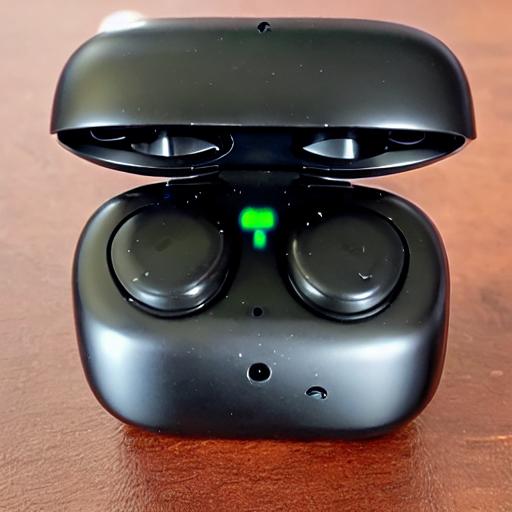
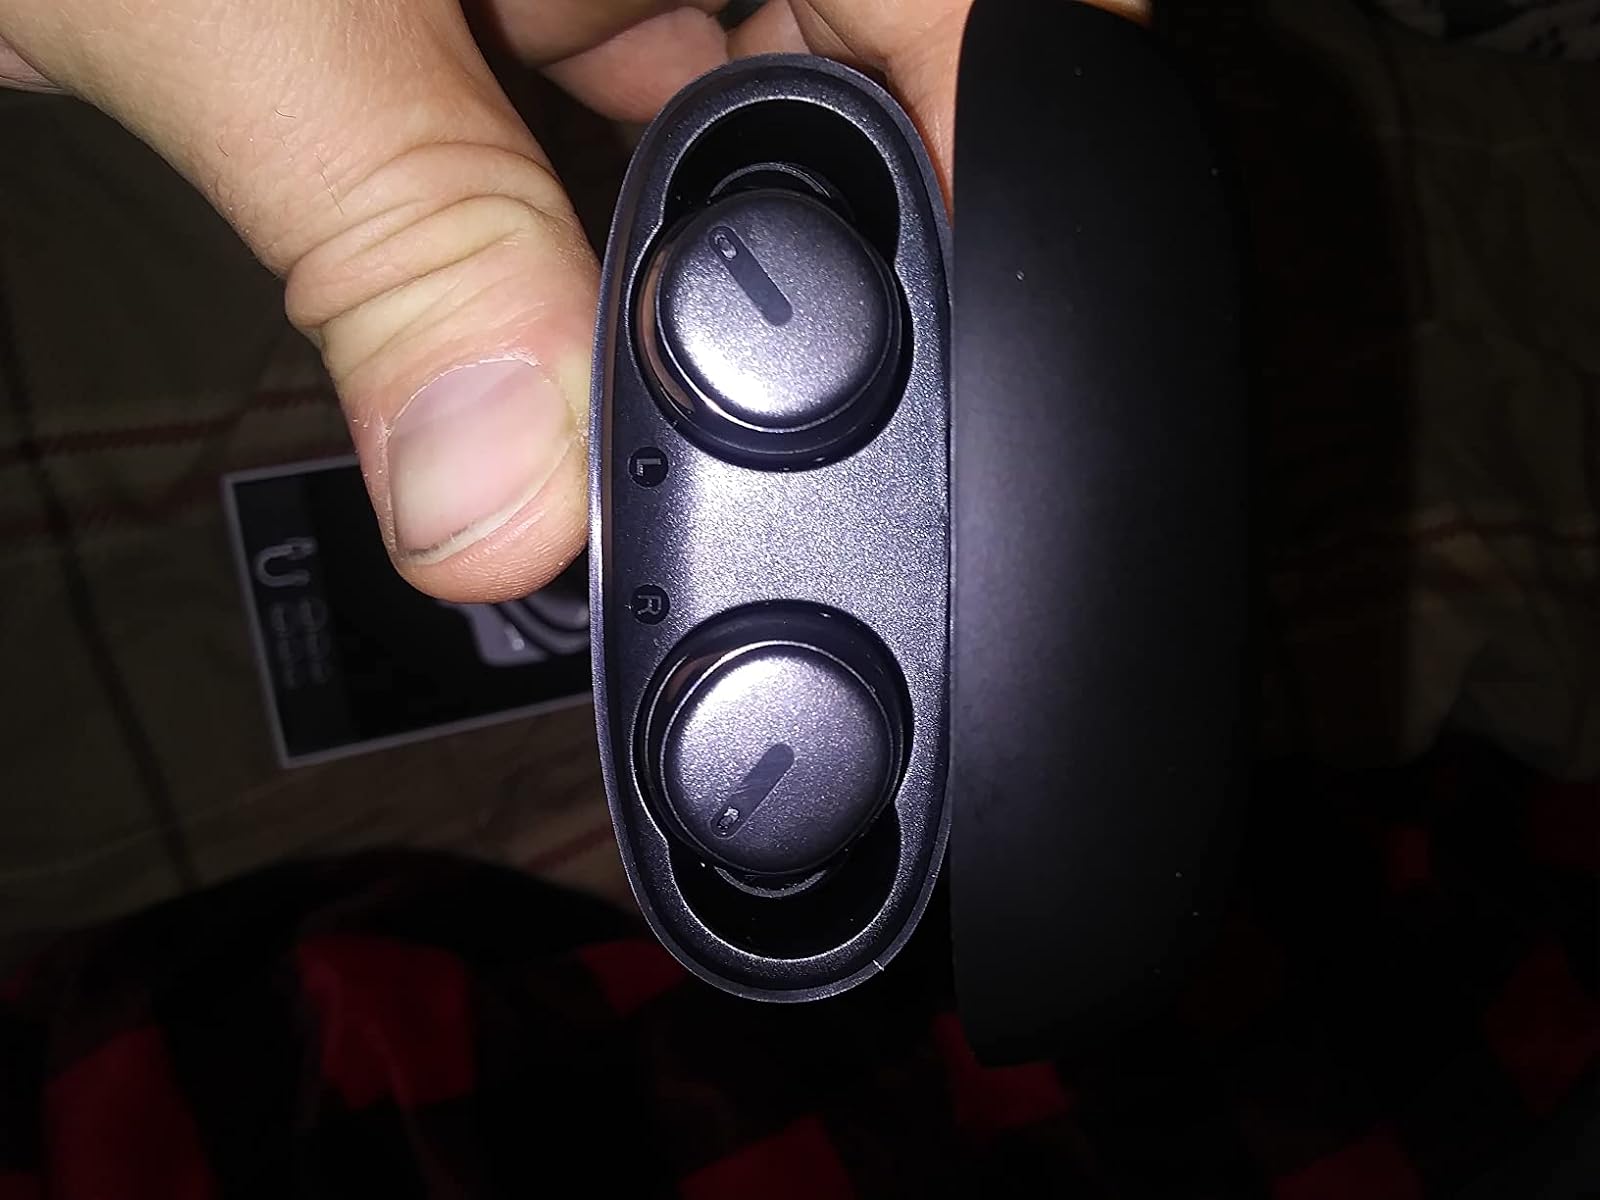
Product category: earbuds
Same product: no